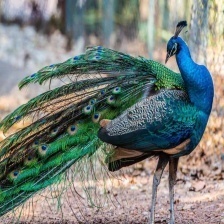
Species: PEACOCK
Scientific name: PAVO CRISTATUS